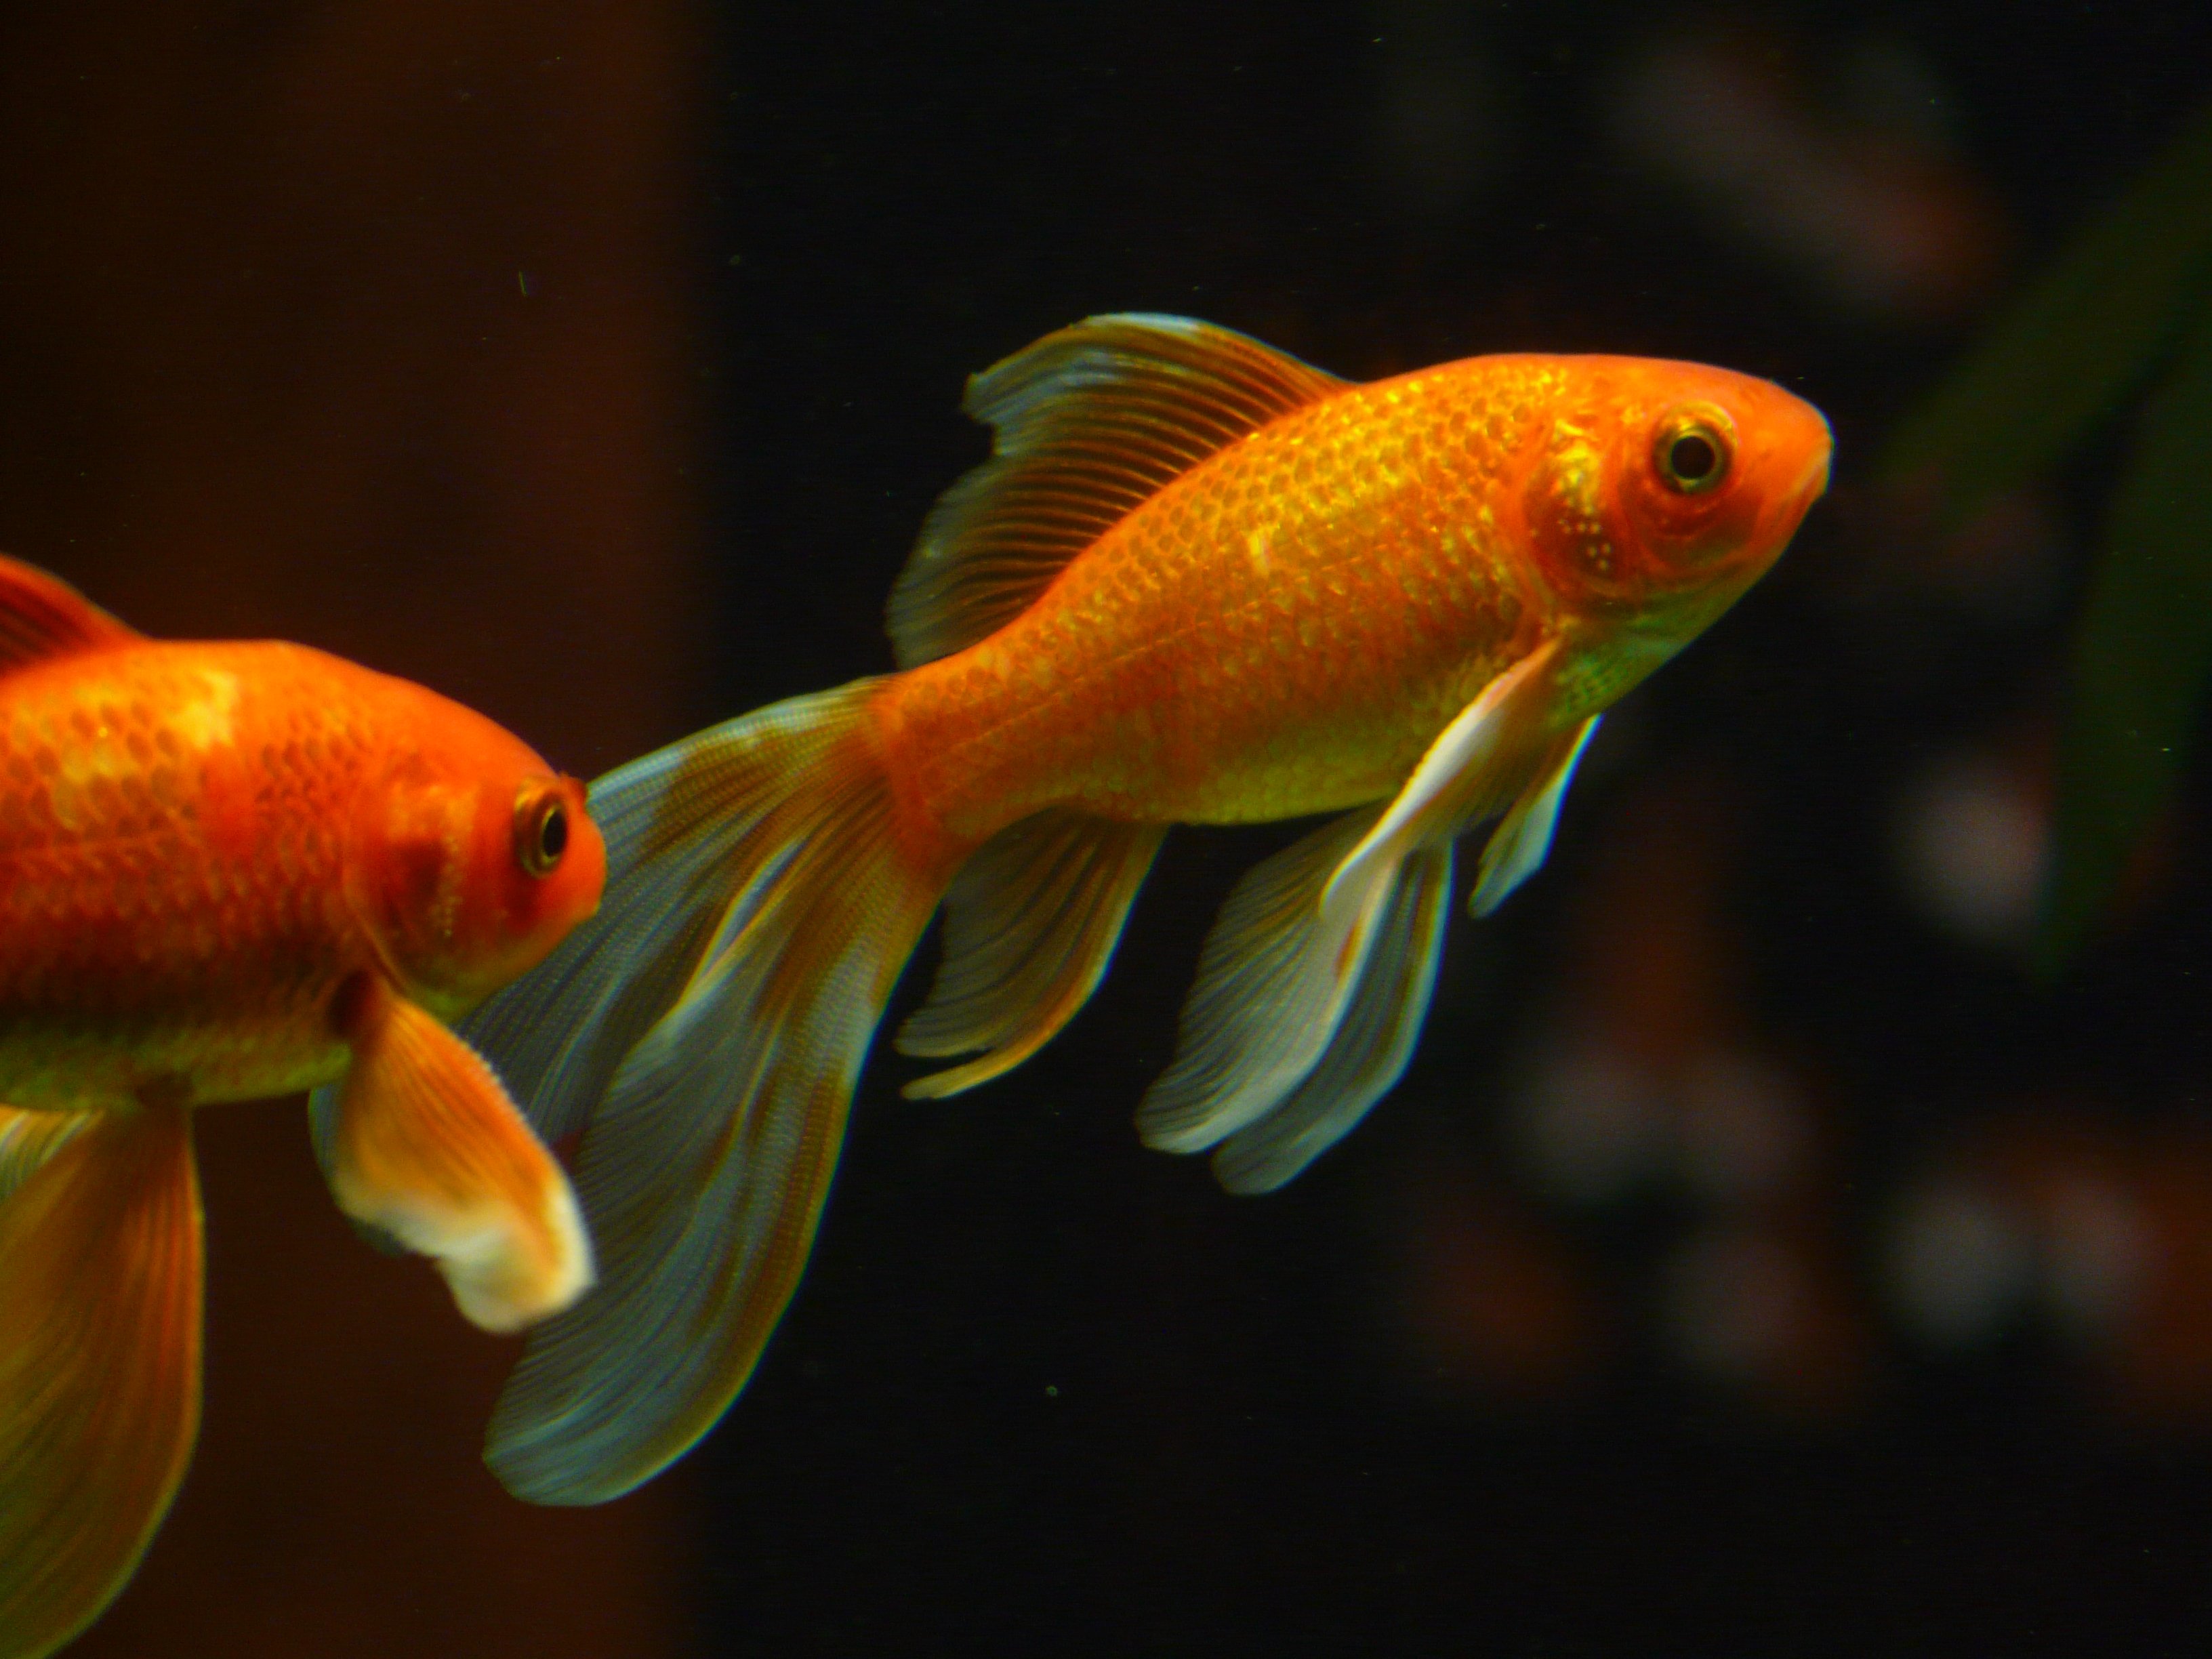
swim, red, biology, yellow, fish, toy, fauna, fin, aquarium, vertebrate, goldfish, macro photography, freshwater fish, cyprinidae, veiltail, marine biology, pomacentridae, karpfenfisch